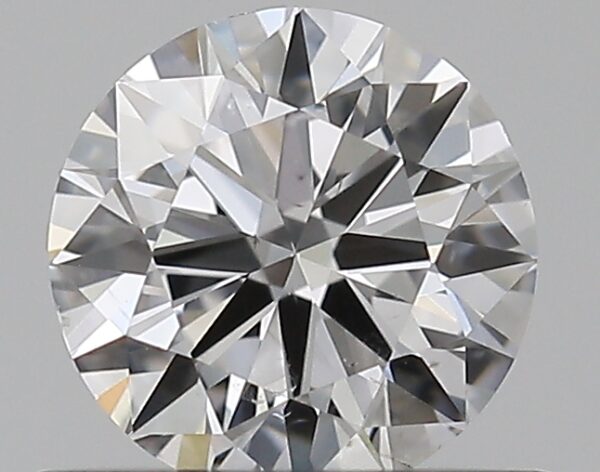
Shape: round
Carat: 0.5
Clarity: SI2
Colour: D
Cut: VG
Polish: EX
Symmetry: GD
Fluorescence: N
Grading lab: GIA
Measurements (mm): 5.05 x 5.1 x 3.09